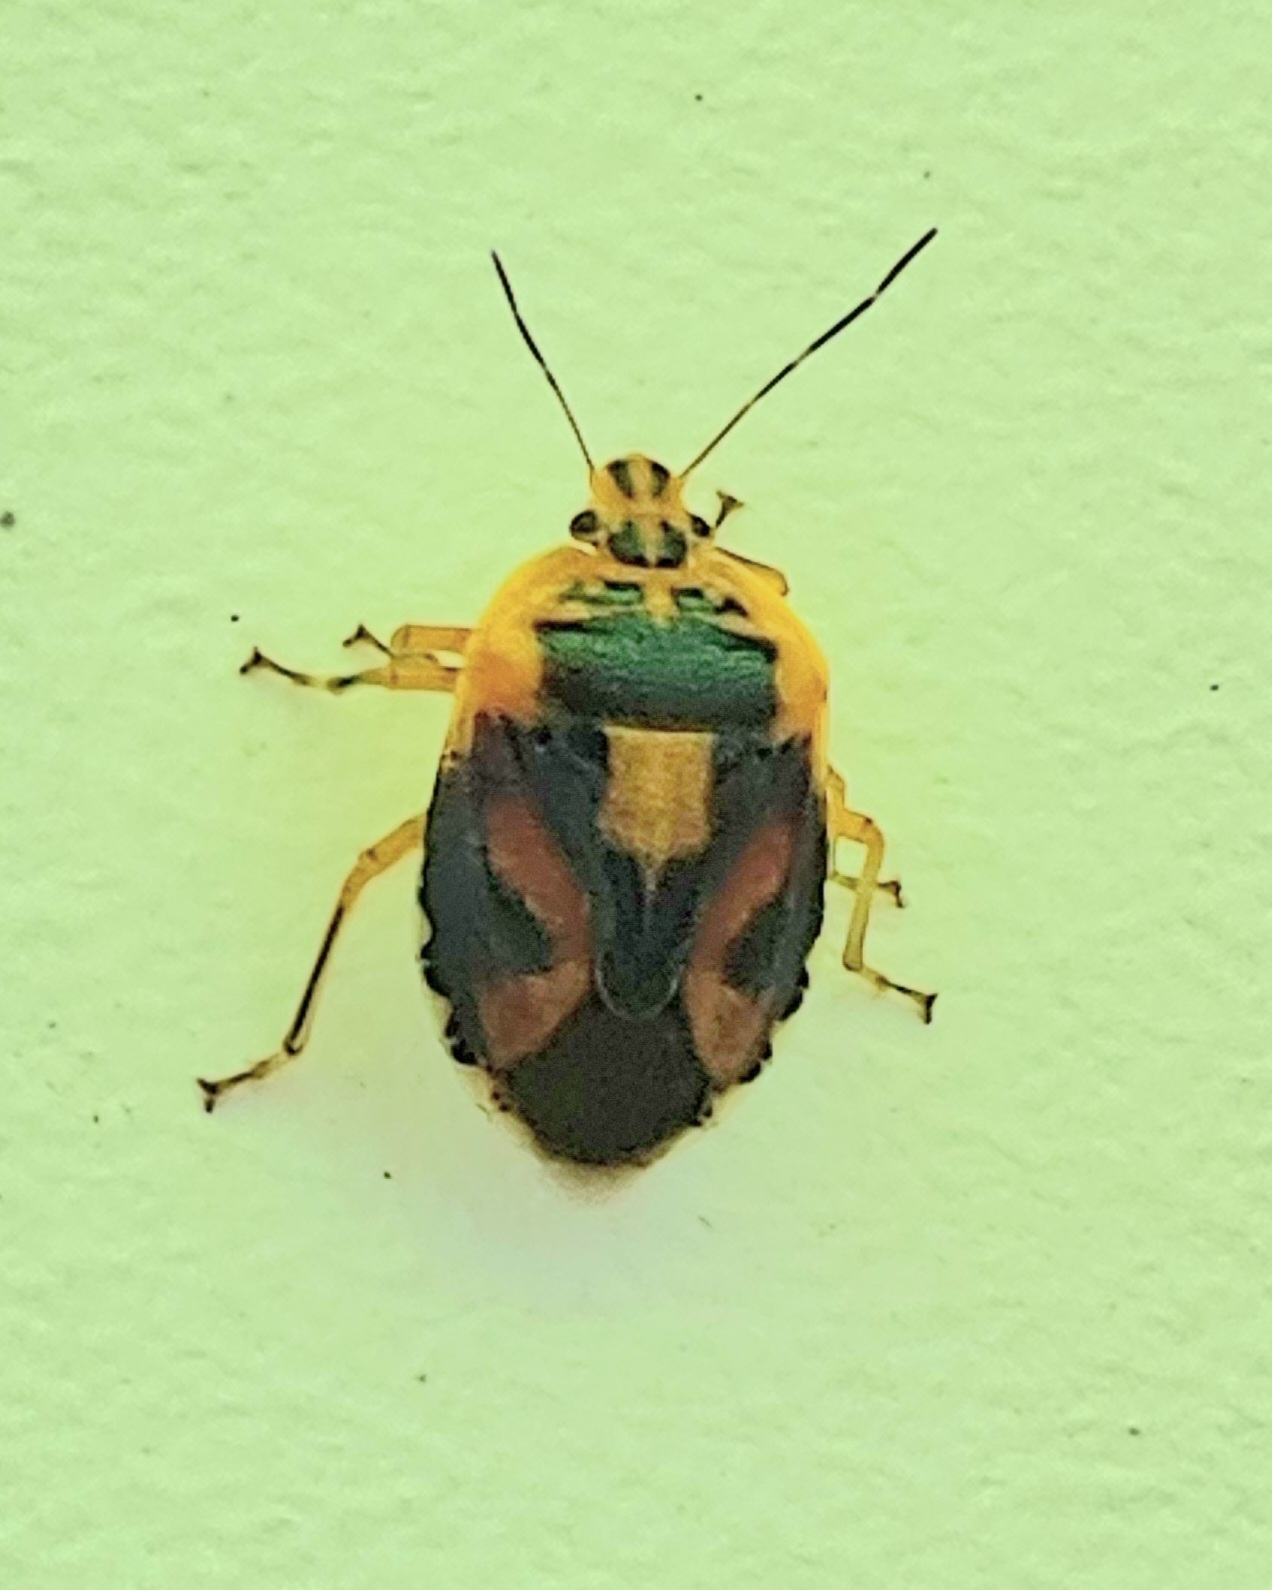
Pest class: stink_bug